A.B. Graham House

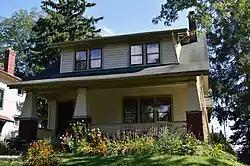

The A.B. Graham House is a historic building in Clintonville, Columbus, Ohio. The 1.5-story Craftsman house was built in 1918 for Albert Belmont Graham. It was listed on the National Register of Historic Places in 2015.